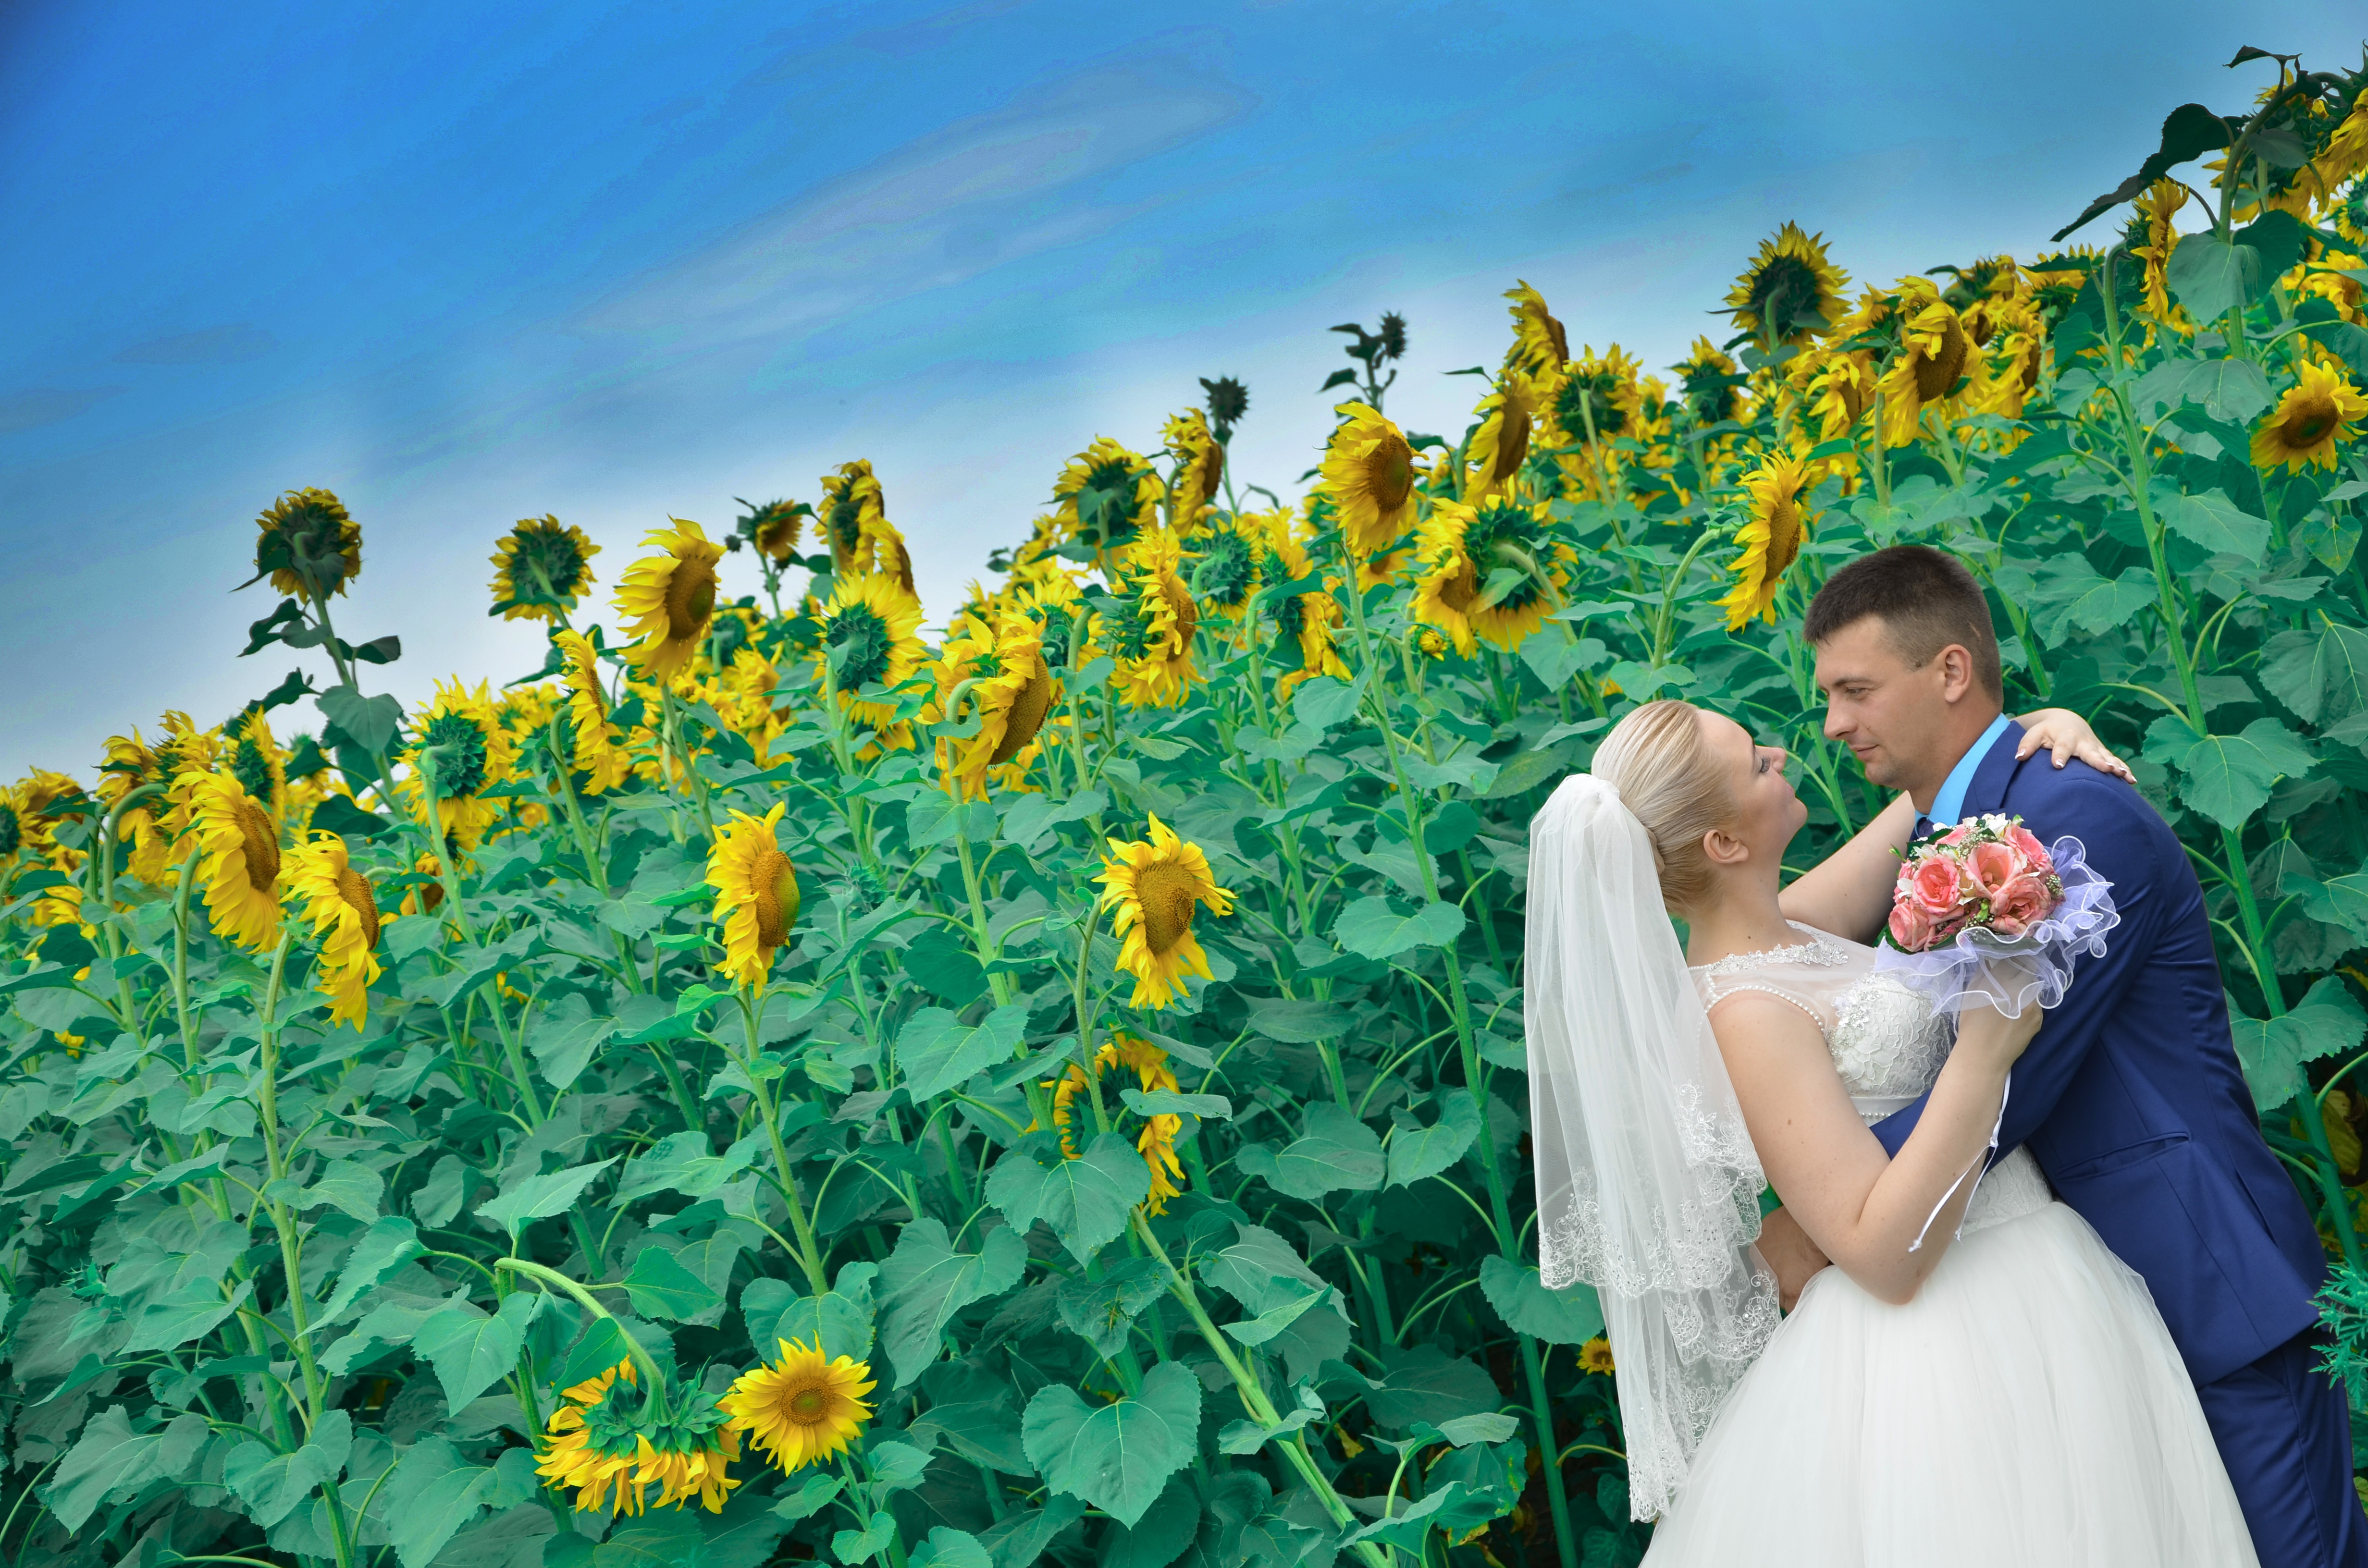
plant, field, flower, summer, love, couple, romance, yellow, together, wedding, sunflower, sunflowers, memories, sunflower field, flowering plant, daisy family, land plant